Kaine Parker

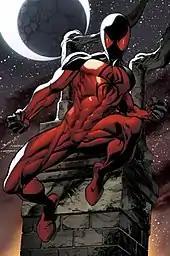
Kaine Parker as Scarlet Spider. "Scarlet Spider" vol. 2 #1 variant cover. Art by Mark Bagley.

Having been cured of his mutation, but not his spider-powers, Kaine assumes the Scarlet Spider mantle and moves to Houston. Although planning to simply pass through the city and move on to Mexico, he is distracted when he discovered a human trafficking ring. Kaine saves Aracely Penalba, a girl who was smuggled into America, and decides to protect her.